Accretion (astrophysics)

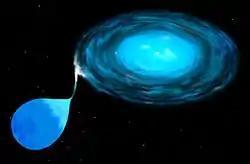
When the lower-mass star in a binary system enters an expansion phase, its outer atmosphere may fall onto the compact star, forming an accretion disk

At the next stage, the envelope completely disappears, having been gathered up by the disk, and the protostar becomes a classical T Tauri star. The latter have accretion disks and continue to accrete hot gas, which manifests itself by strong emission lines in their spectrum. The former do not possess accretion disks. Classical T Tauri stars evolve into weakly lined T Tauri stars. This happens after about 1 million years. The mass of the disk around a classical T Tauri star is about 1–3% of the stellar mass, and it is accreted at a rate of 10 to per year. A pair of bipolar jets is usually present as well. The accretion explains all peculiar properties of classical T Tauri stars: strong flux in the emission lines (up to 100% of the intrinsic luminosity of the star), magnetic activity, photometric variability and jets. The emission lines actually form as the accreted gas hits the "surface" of the star, which happens around its magnetic poles. The jets are byproducts of accretion: they carry away excessive angular momentum. The classical T Tauri stage lasts about 10 million years (there are only a few examples of so-called Peter Pan disks, where the accretion continues to persist for much longer periods, sometimes lasting for more than 40 million years). The disk eventually disappears due to accretion onto the central star, planet formation, ejection by jets, and photoevaporation by ultraviolet radiation from the central star and nearby stars. As a result, the young star becomes a weakly lined T Tauri star, which, over hundreds of millions of years, evolves into an ordinary Sun-like star, dependent on its initial mass.